Denys Rolle (died 1797)

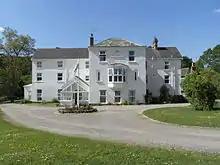
Beam House, Great Torrington

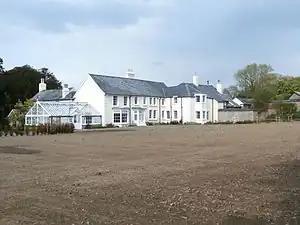
Hudscott, Chittlehampton

As the fourth son Denys Rolle had been born with no expectation of inheriting the vast Rolle estates of his father. He had been provided for his residence with the Rolle manor of Beam near Great Torrington. However he received a three-fold inheritance which, together with his own land purchases around Otterton in South Devon, meant that on his death he was the largest land owner in the county of Devon, the second largest county in England, with a rent-roll of £40,000 "per annum".